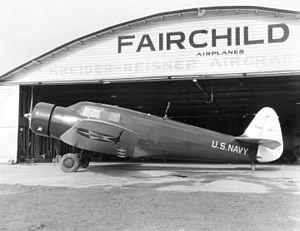
Le Fairchild Model 45 est un avion américain développé dans les années 1930. Il fut utilisé comme avion de transport militaire sous la désignation UC-88.